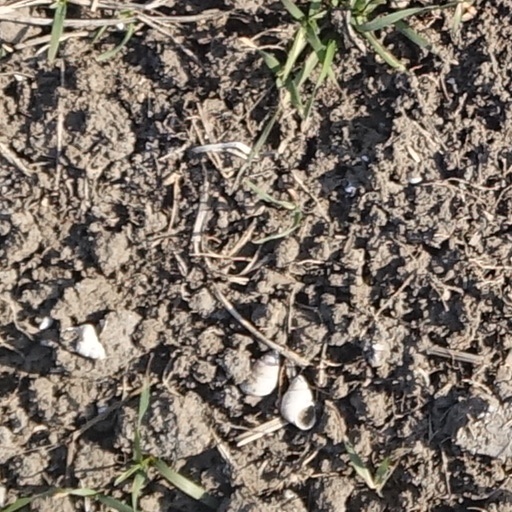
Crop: wheat